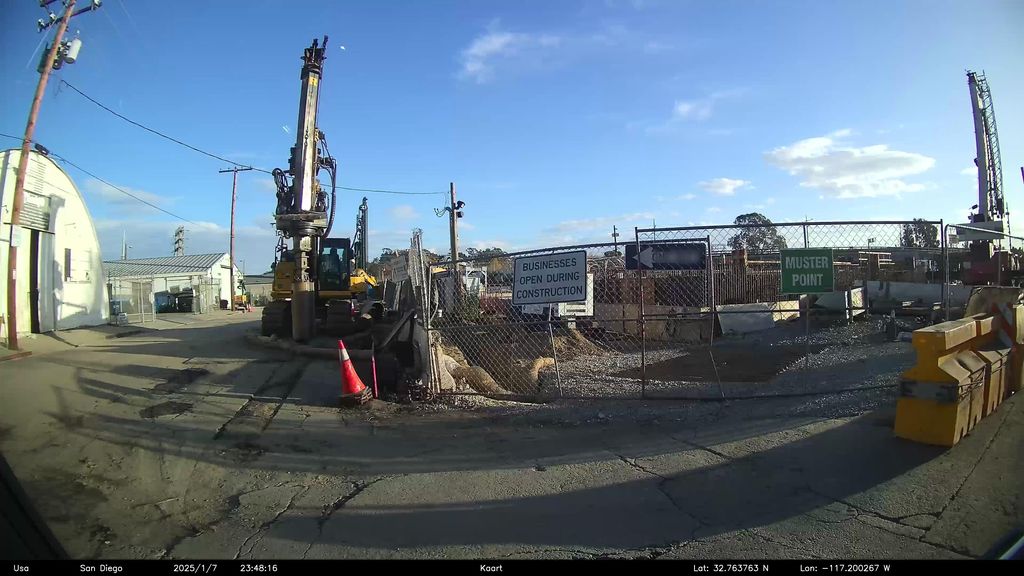
Label: Construction Site
Location: San Diego, California, United States
Date: 2025-01-08T06:48:16+00:00